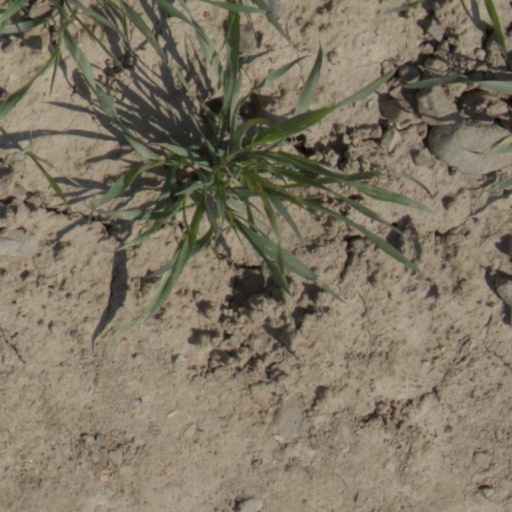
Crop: wheat